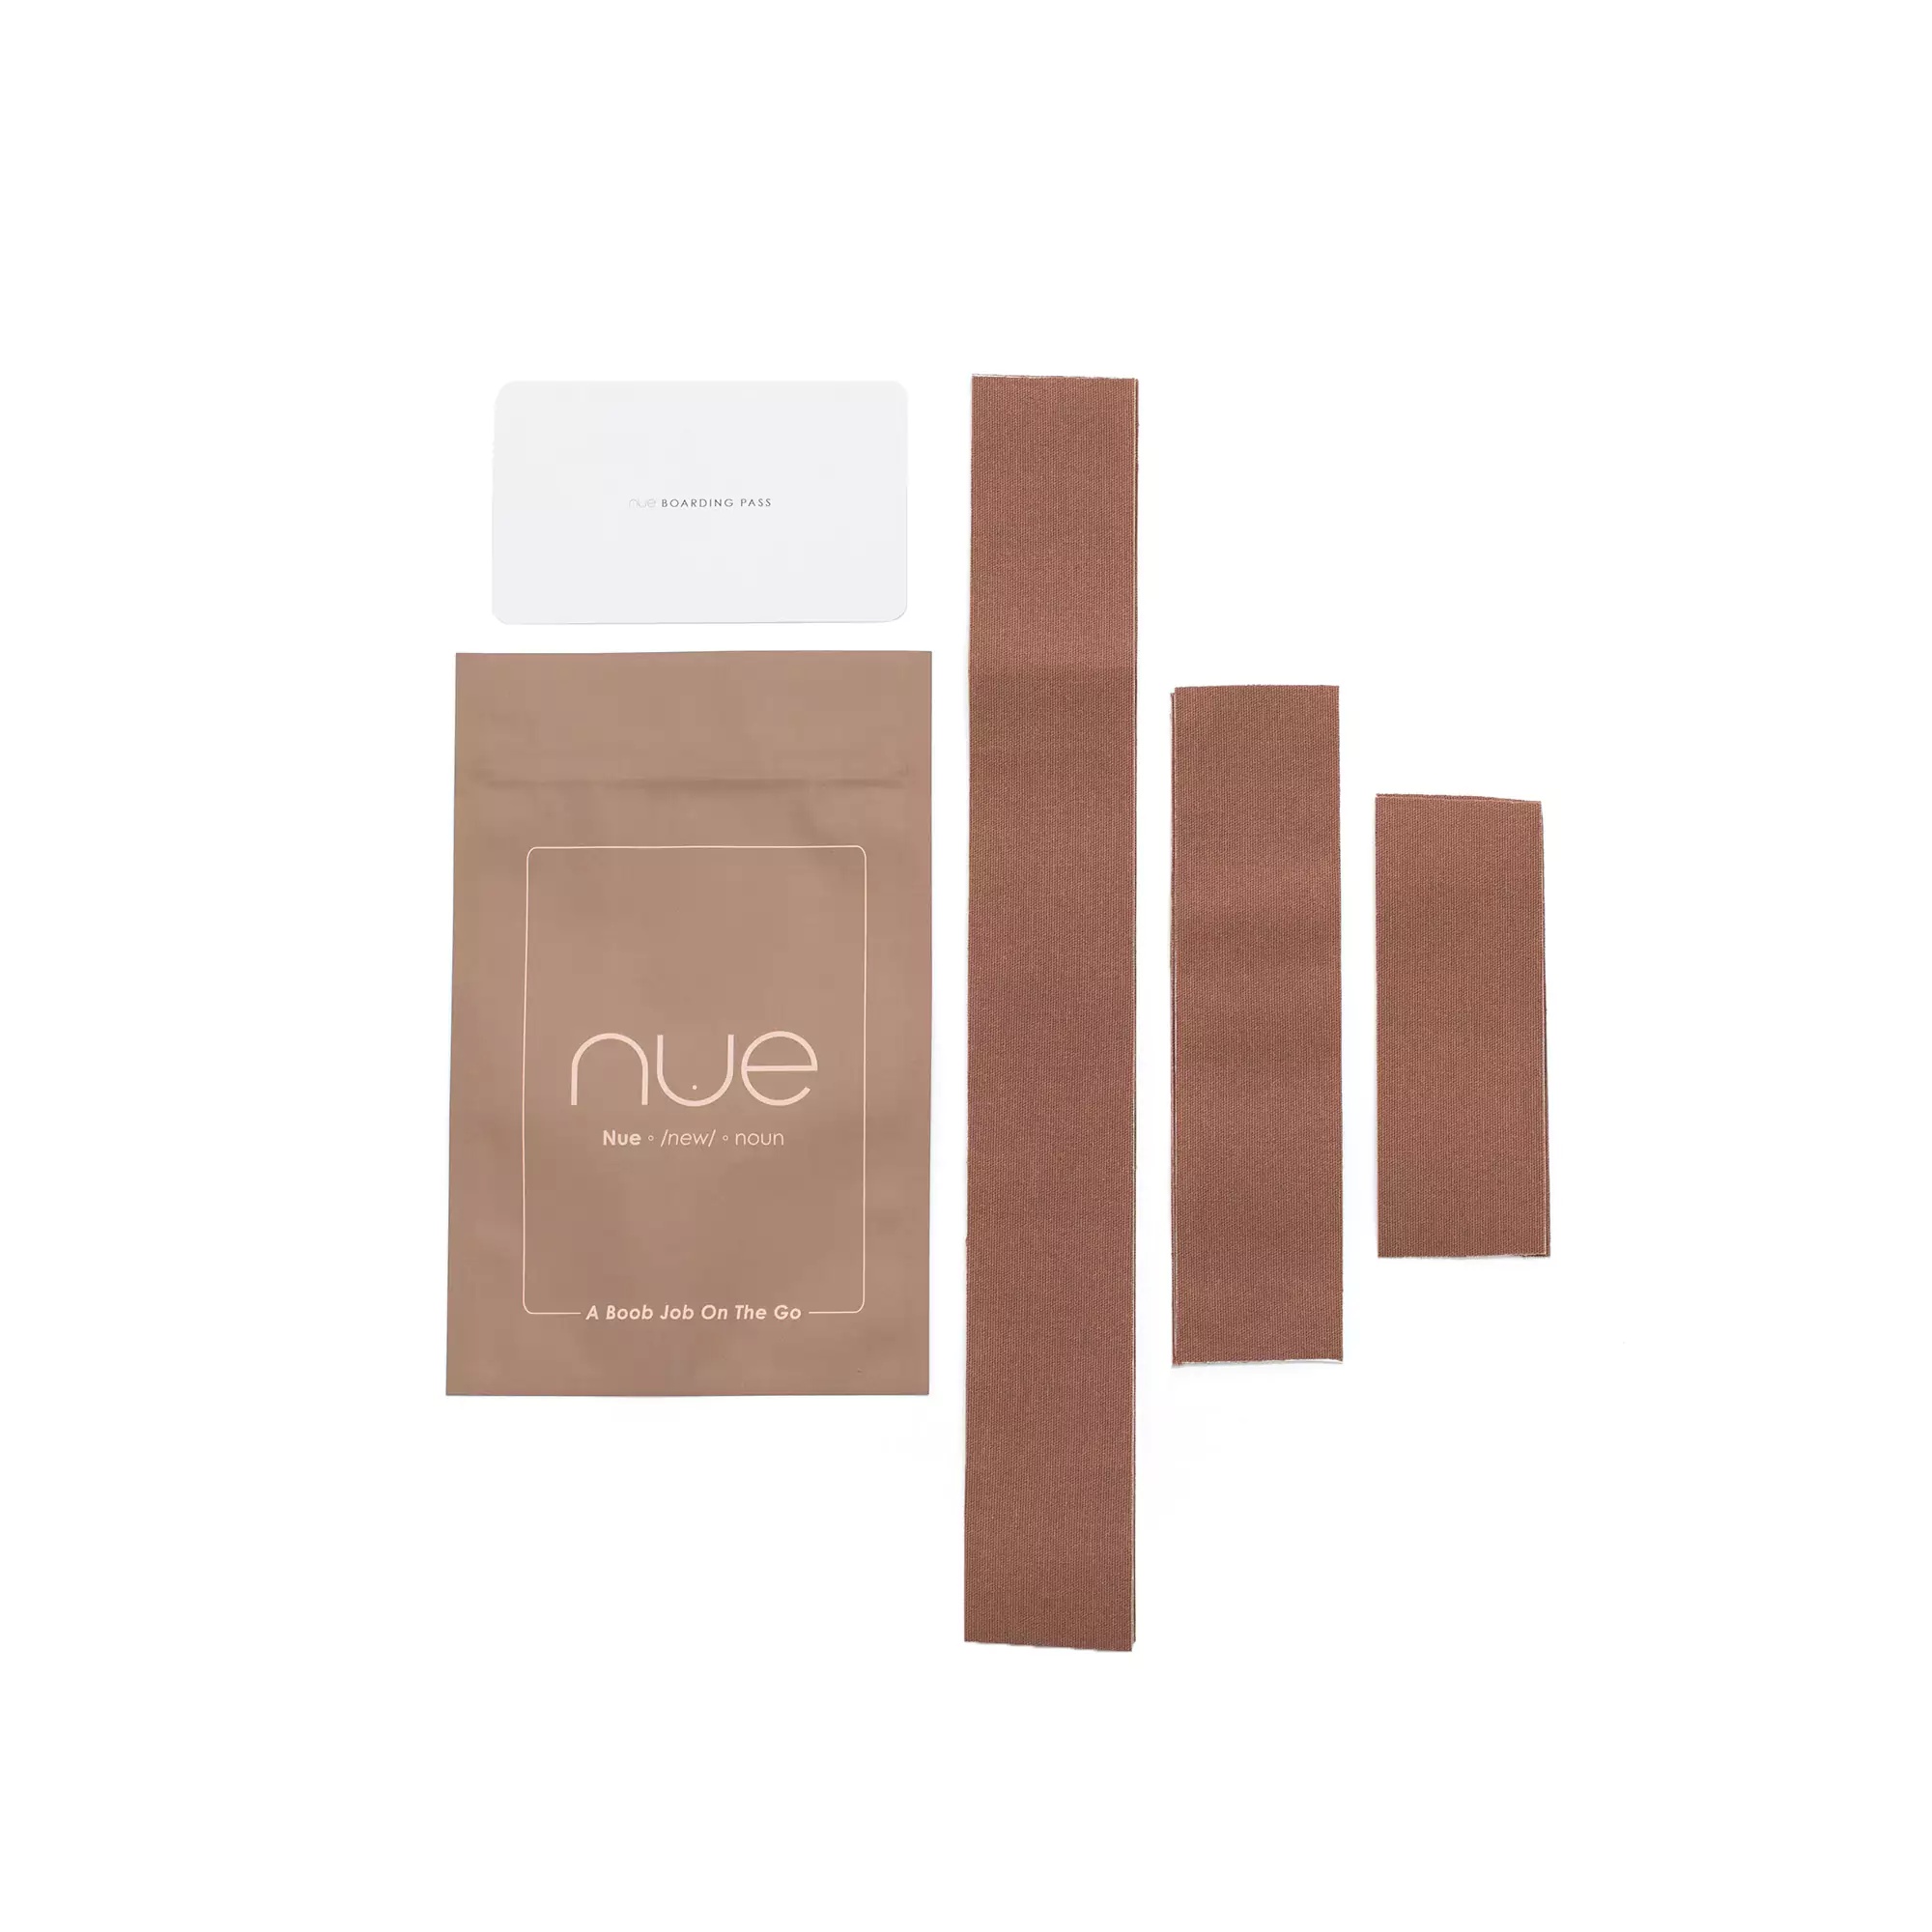
A Boob Job On The Go — Medium
Brand: Nue
Whether you're packing a bikini for a poolside staycation or headed to a destination wedding, the need for a lift will follow you around the world. Enter the Boob Job On The Go, Nue's carry-on-friendly kit that makes it easy to perk up your pair anywhere, any time, no scissors needed. Nue's travel-ready pouch comes complete with 8 feet of pre-cut strips in three sizes so you can take your favorite styling trick on the road. Packable and ready-to-apply, our jet-set-inspired pouch is the perfect addition for any purse or carry-on. Boarding passes included. #NueAdventures Waterproof for poolside lounging. Sweatproof for humid locales. 8 feet will last you multiple uses, depending on your bust size and needs. Available in 4 shades. No need to pack scissors to take this one on the road. Designed with a stretch to move with your body and give you just the right amount of support. One-time use. Hypoallergenic, latex-free, easy to remove. Do not apply over broken, damaged, or sun-burned skin. Discontinue use immediately if redness or irritation occurs. Patch test on inner arm for sensitivity or allergies. Nue is the first breast tape on the market to come in a variety of skin tones. Pick a shade that flatters you, and it will remain undetectable under even the sheerest of fabrics. Inside every Nue purchase, you'll find a boarding pass packed with tips and tricks to get the most from your breast tape.
Category: Apparel & Accessories > Clothing > Lingerie > Bra Accessories > Breast Petals & Concealers